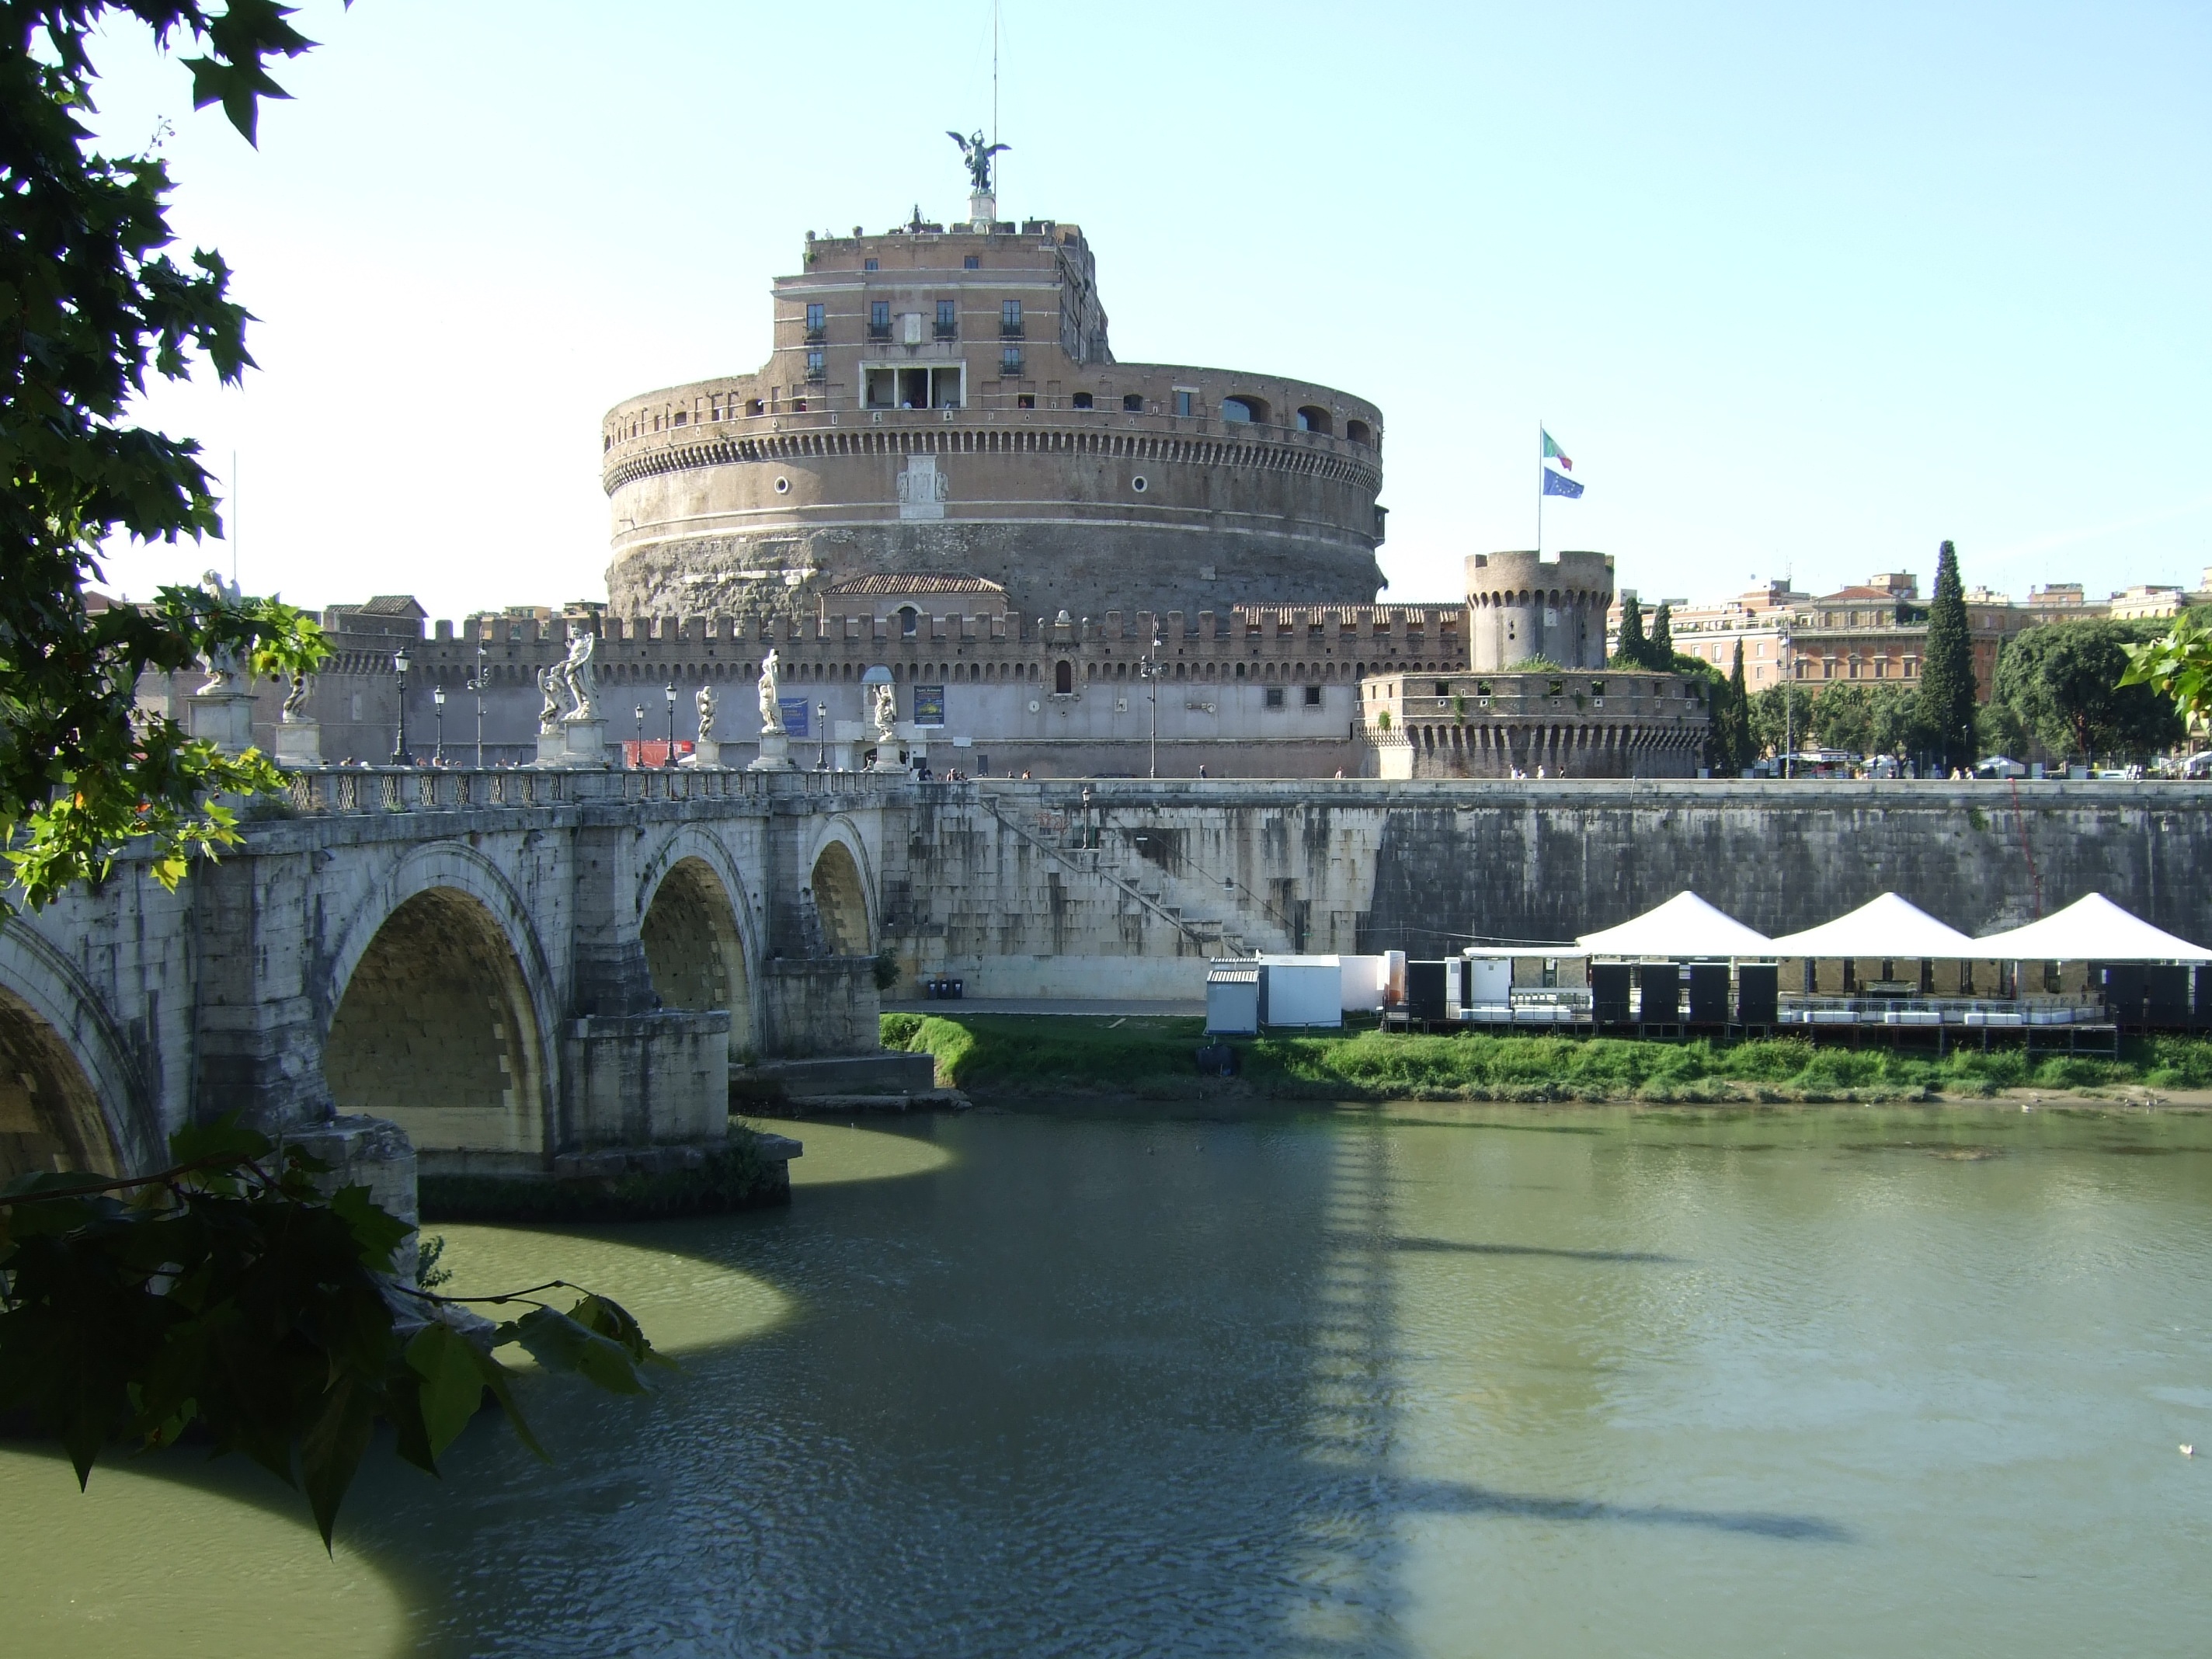
bridge, chateau, palace, river, vacation, travel, reflection, landmark, tourism, rome, ancient history